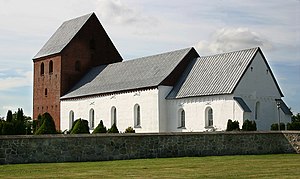
Ødum Kirke
Ødum Kirke
Ødum Kirke er en kirke i Ødum Sogn i Favrskov Kommune. Kirken ligger godt 5 km øst for Hadsten.